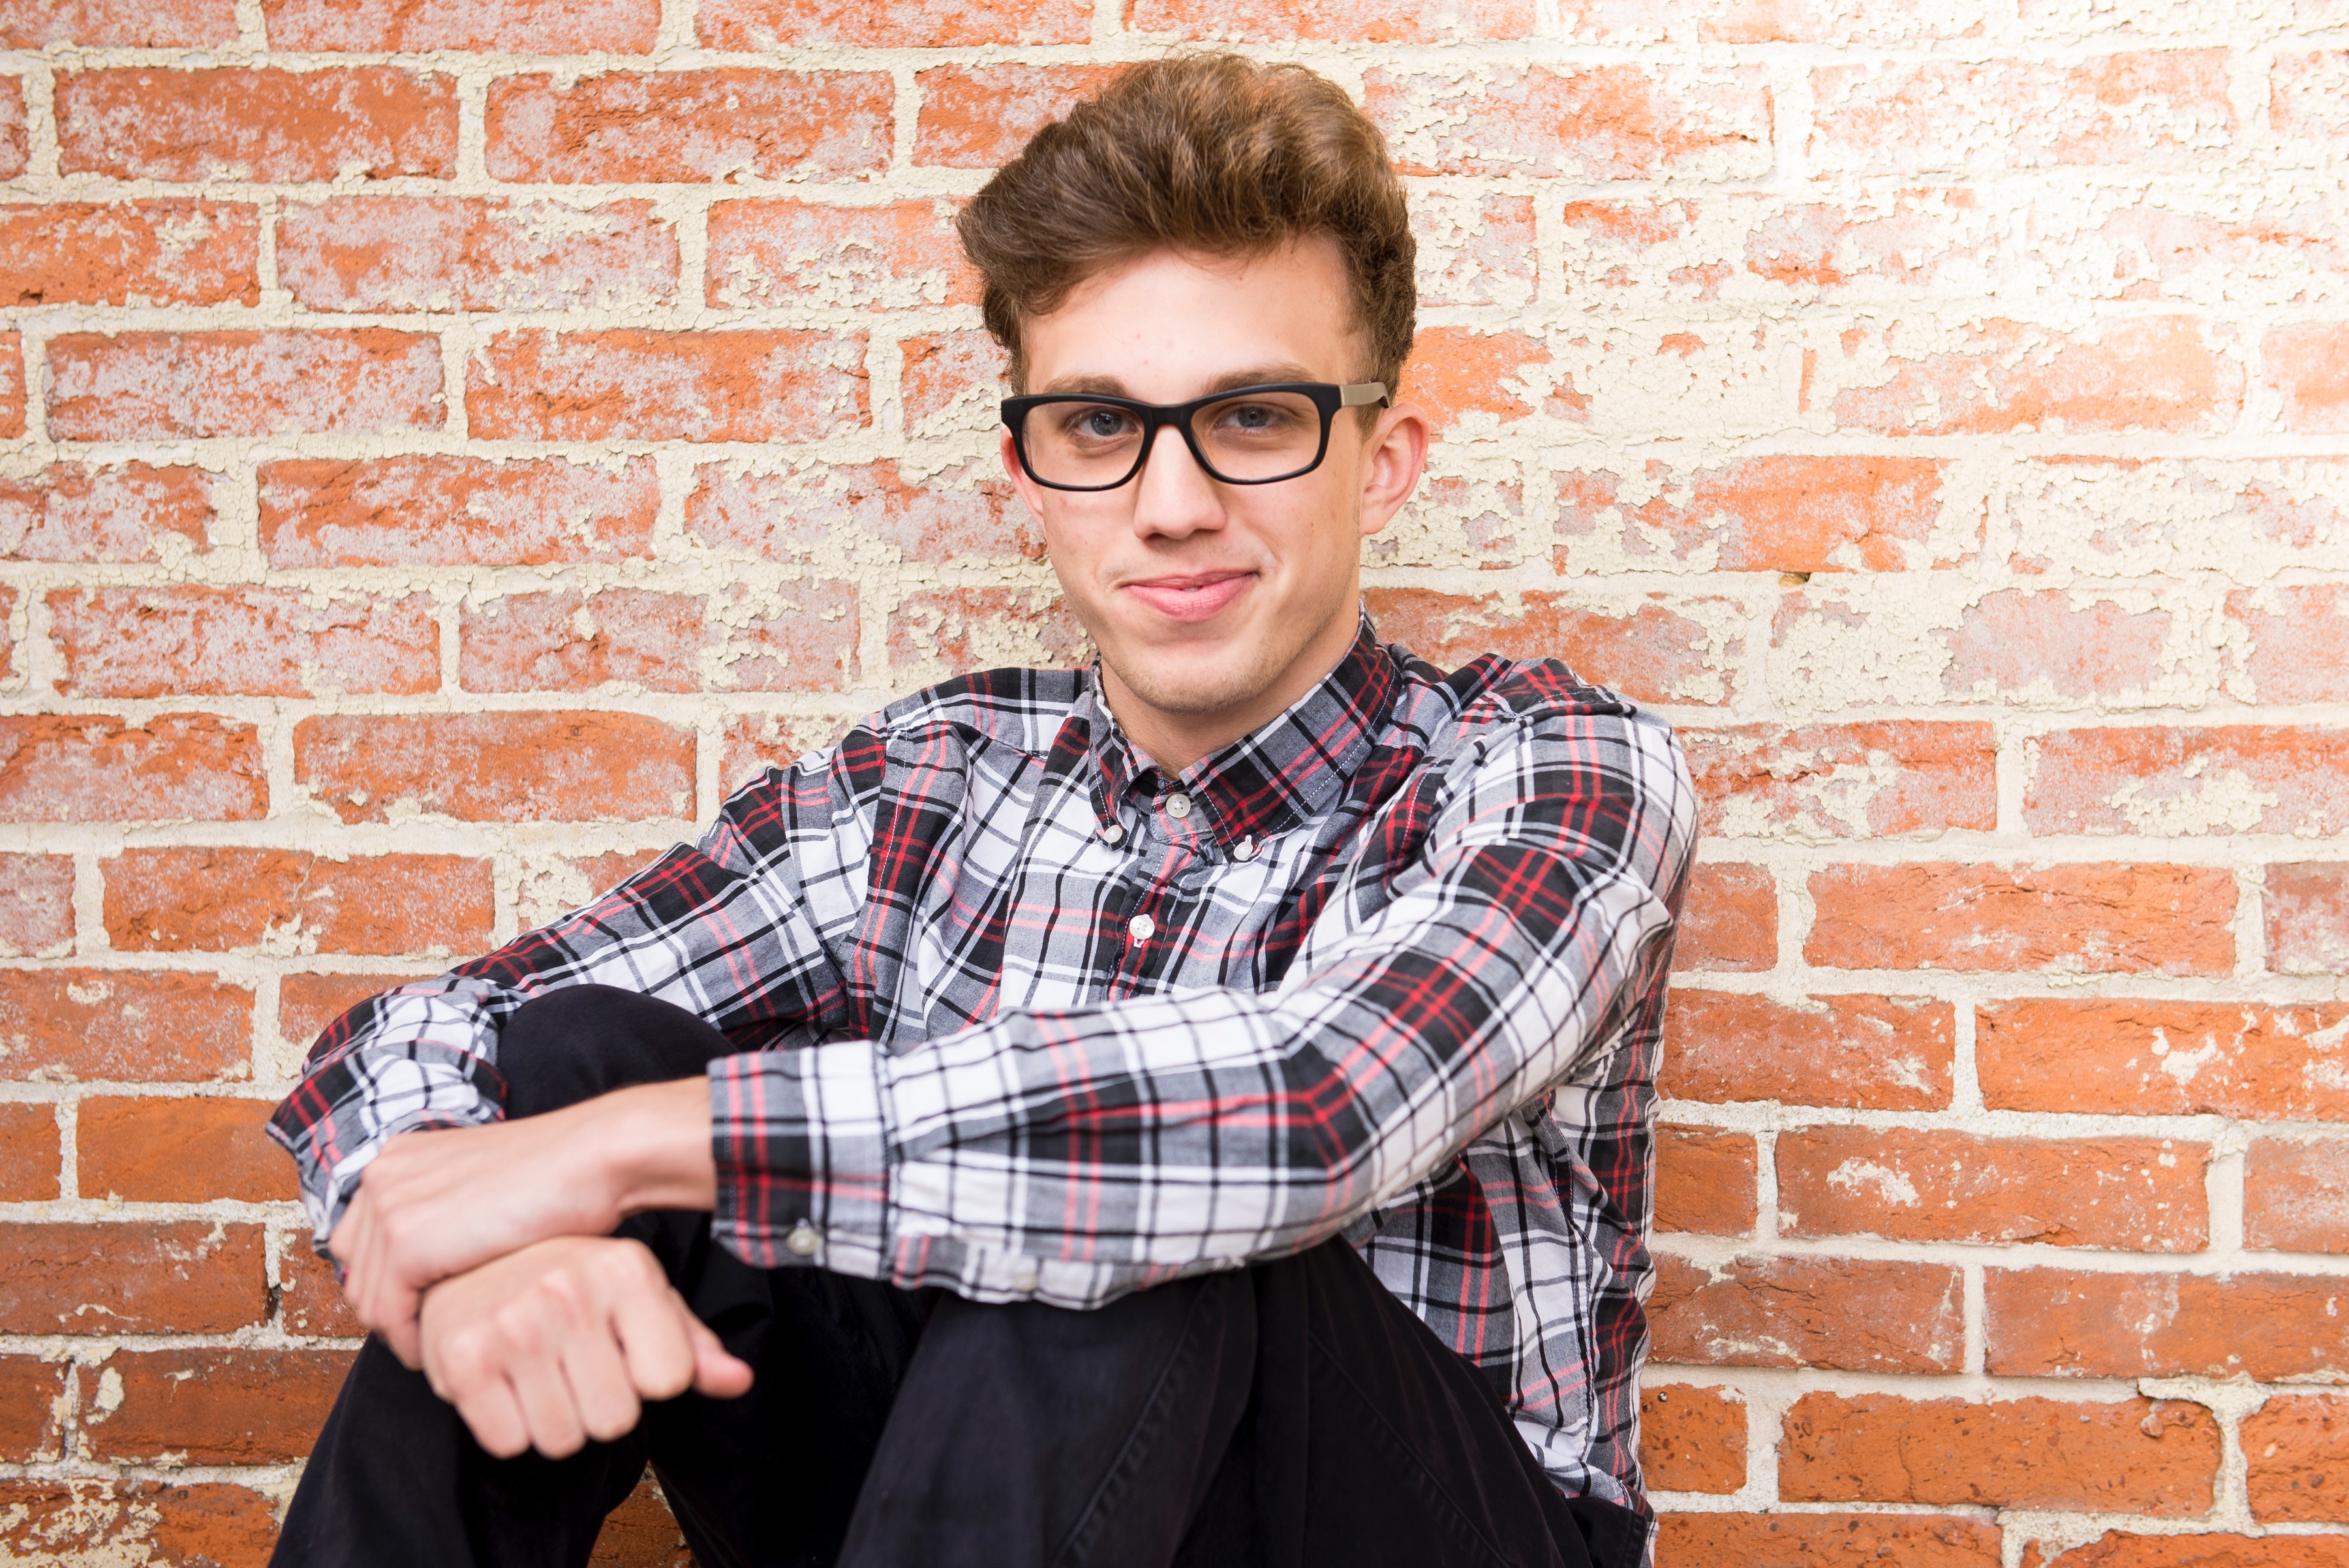
brick, plaid, glasses, eyewear, tartan, pattern, cool, brickwork, wall, design, textile, photography, vision care, sitting, portrait photography, photo shoot, portrait, smile